Arthur Francis Stoddard

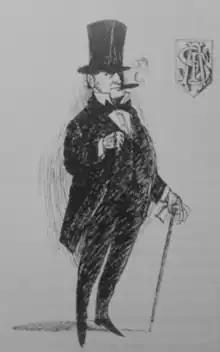
Arthur Francis Stoddard in 1876

Arthur Francis Stoddard (1810–1882) was an American-born entrepreneur and philanthropist who founded Stoddard Carpets, Scotland's largest carpet company in the 19th century and a specialist in "tapestry carpets". The company later became Stoddard International.